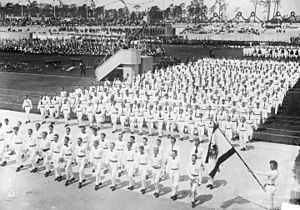
Sommer-OL 1916
Sommer-OL 1916, officielt Den sjette olympiades lege, skulle være afholdt i Berlin i 1916 på det nybyggede Deutsches Stadion i Grunewald, men blev aflyst på grund af 1. verdenskrig.